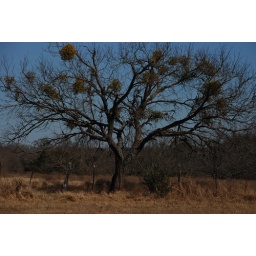
tree in hill country